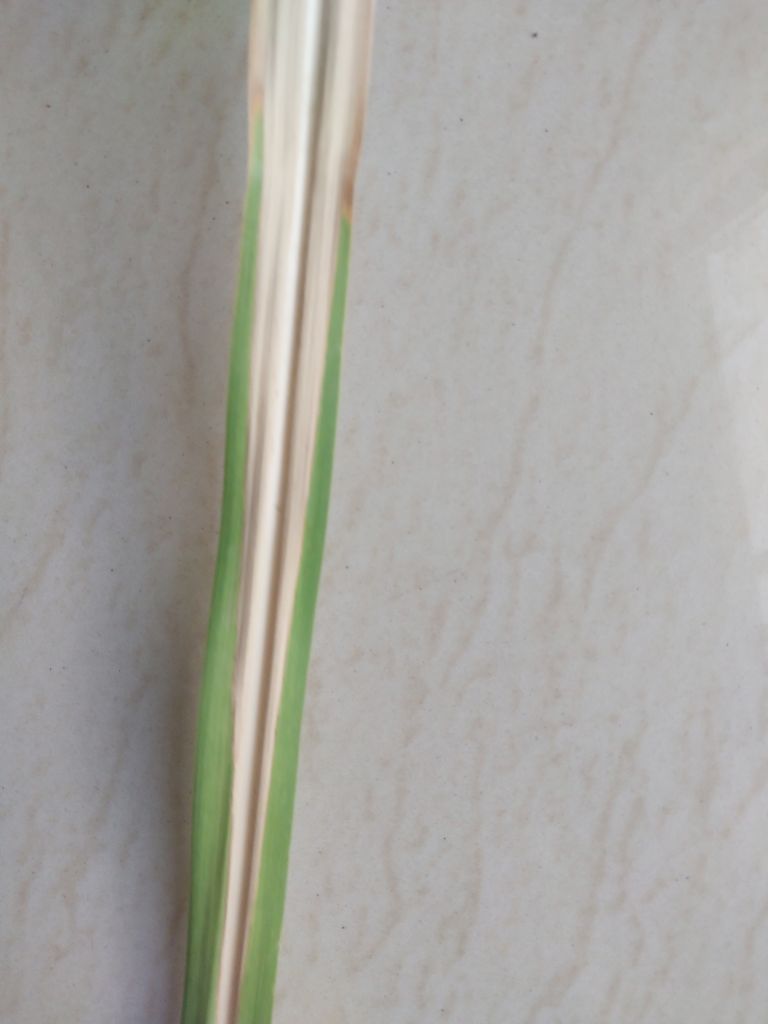
Label: Brown Spot